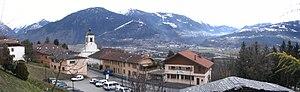
Passy est une commune française située dans le département de la Haute-Savoie, en région Auvergne-Rhône-Alpes.